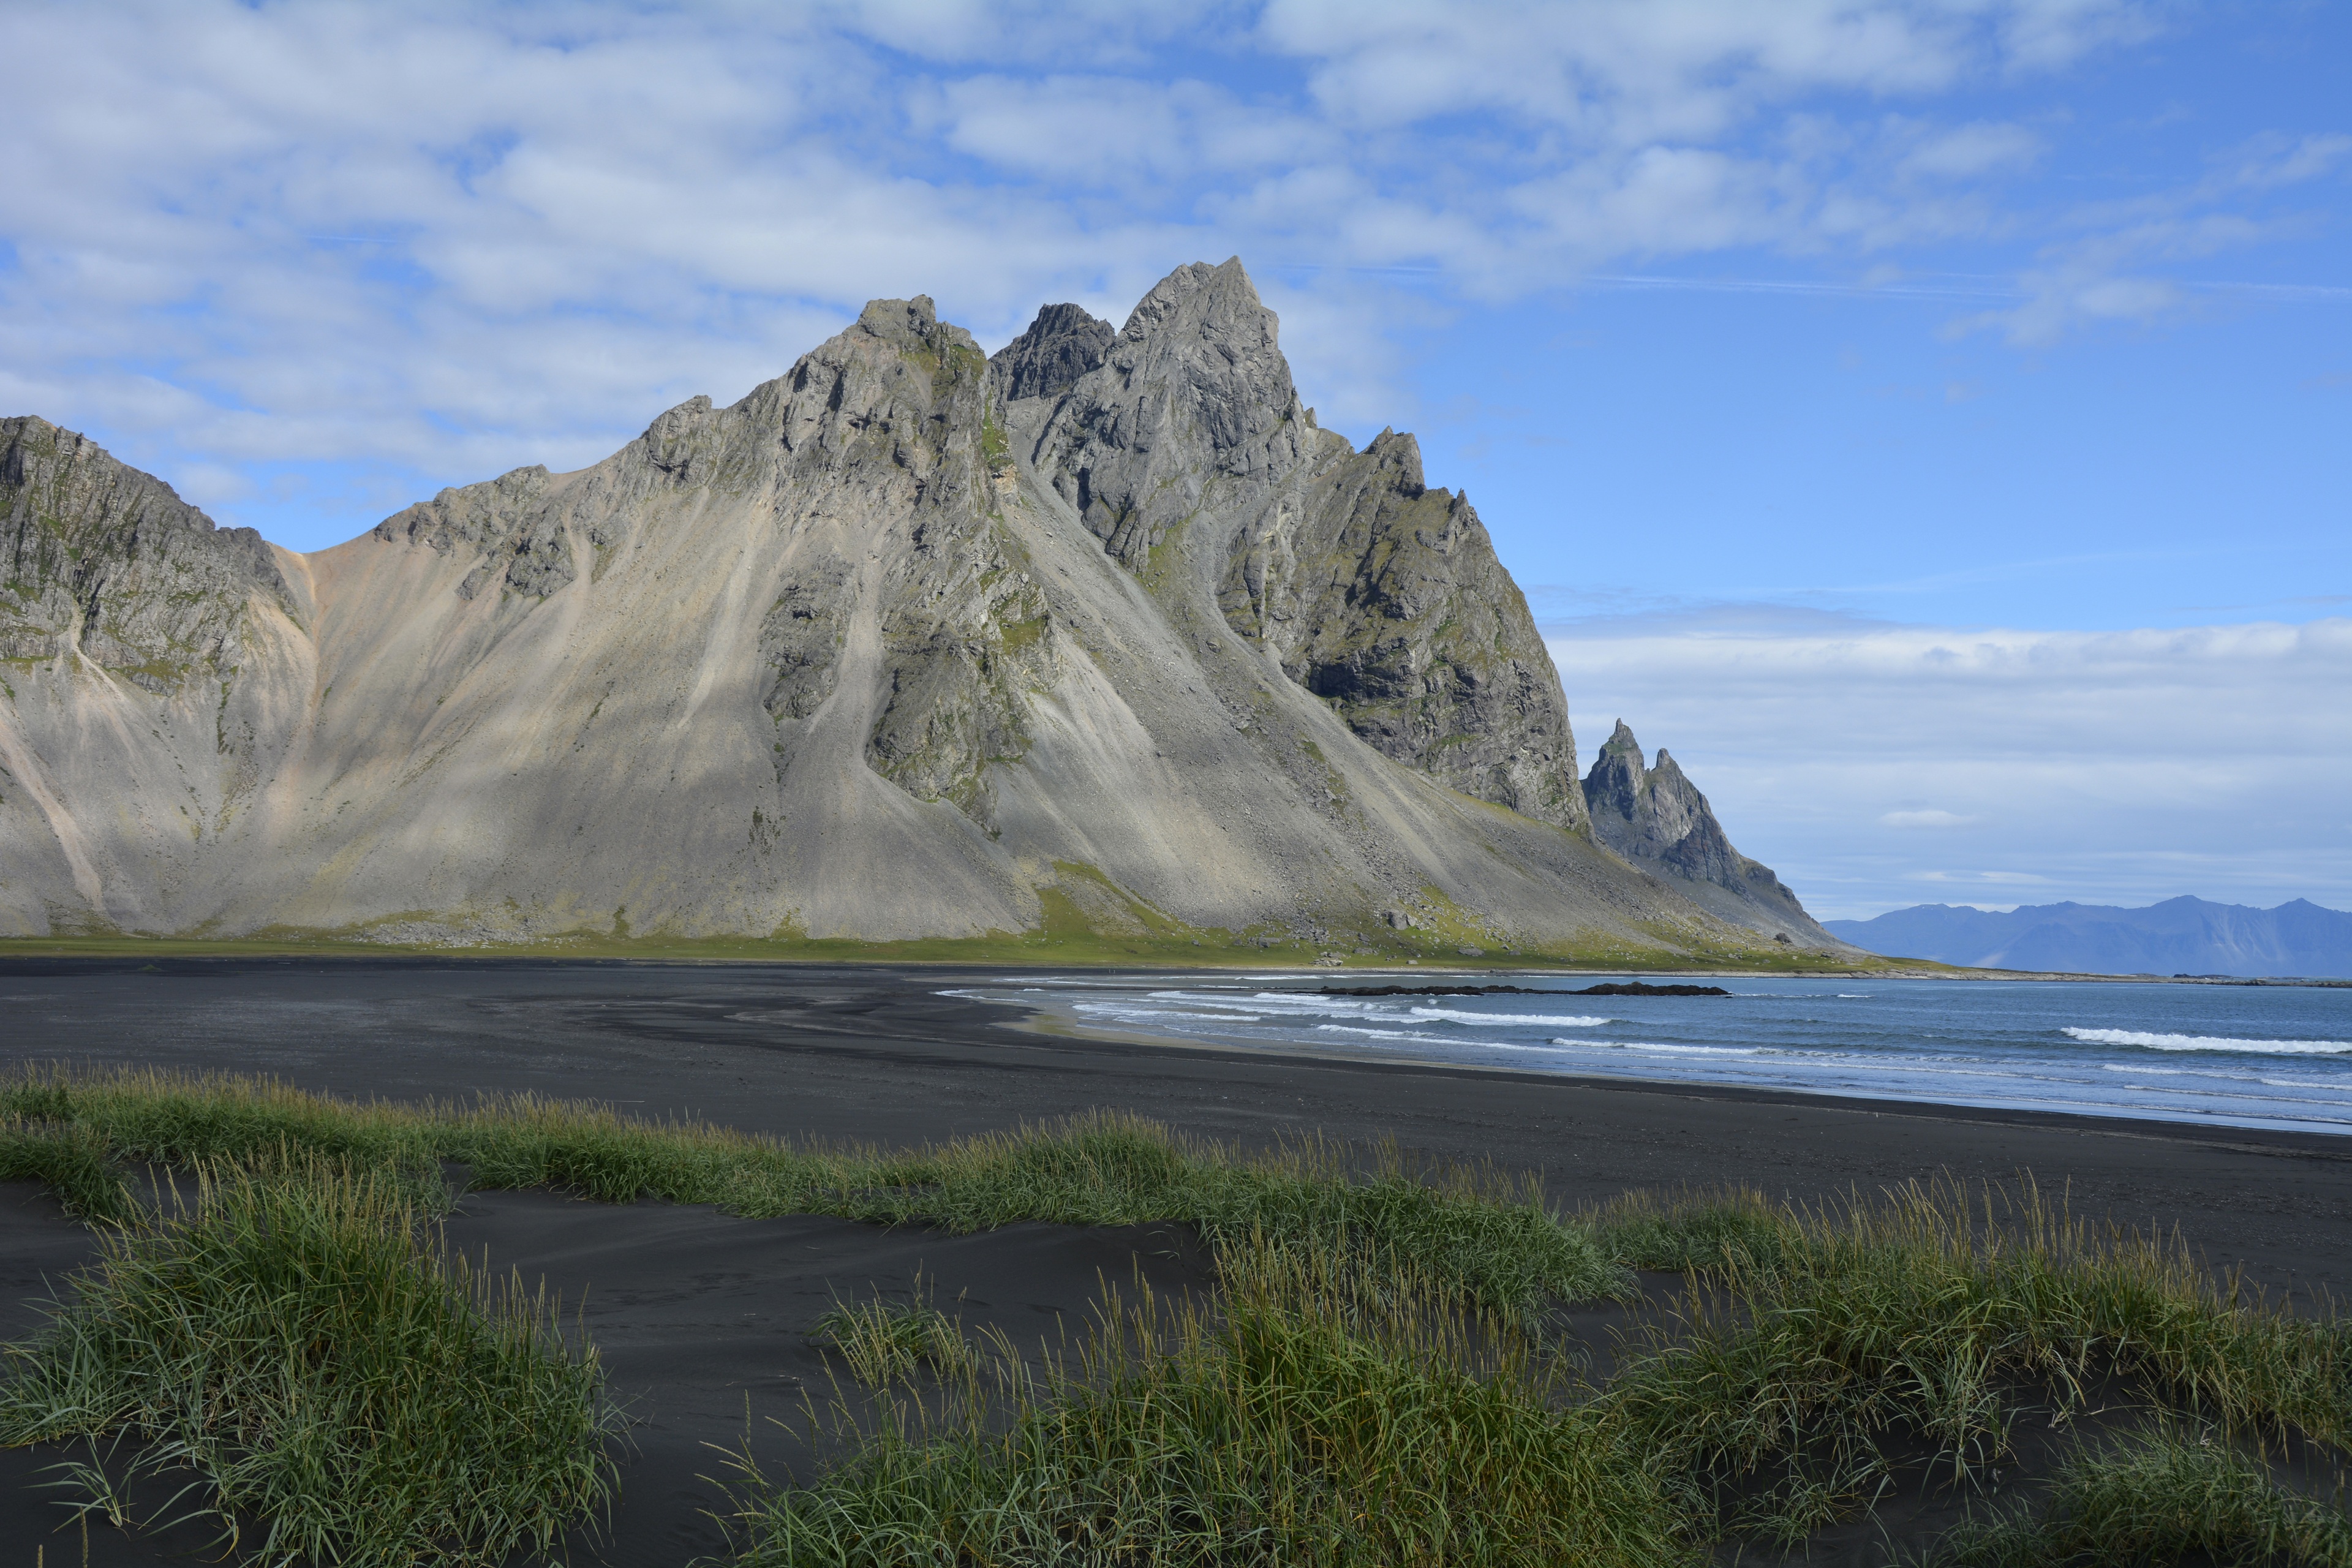
landscape, sea, coast, nature, rock, ocean, mountain, cloud, hill, shore, mountain range, cliff, bay, iceland, highland, terrain, black beach, body of water, geology, badlands, plateau, fell, loch, cape, landform, vestrahorn mountain, stokksnes, at h fn, southeast iceland, gabbor, granophyre, igneous rocks, geographical feature, mountainous landforms